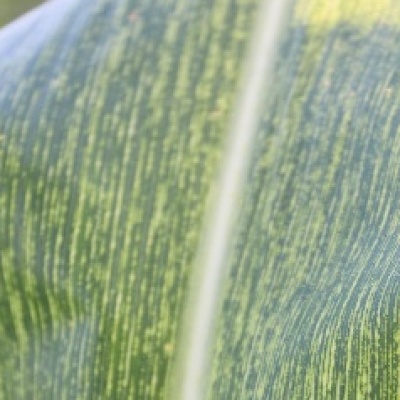
Label: Corn_(Maize)___Maize_Streak_Virus